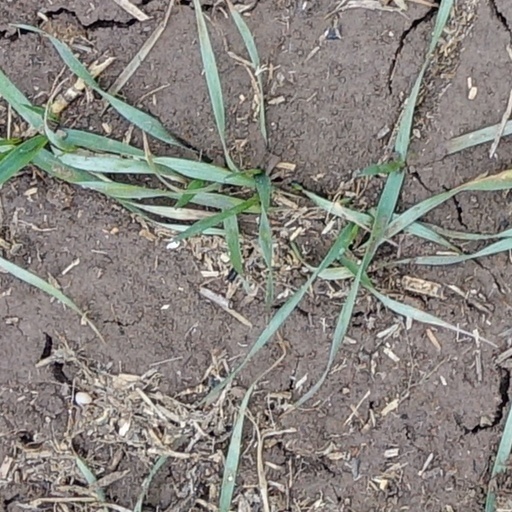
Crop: wheat